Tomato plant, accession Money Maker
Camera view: horizontal (90 deg, fisheye); turntable rotation: 180 degrees
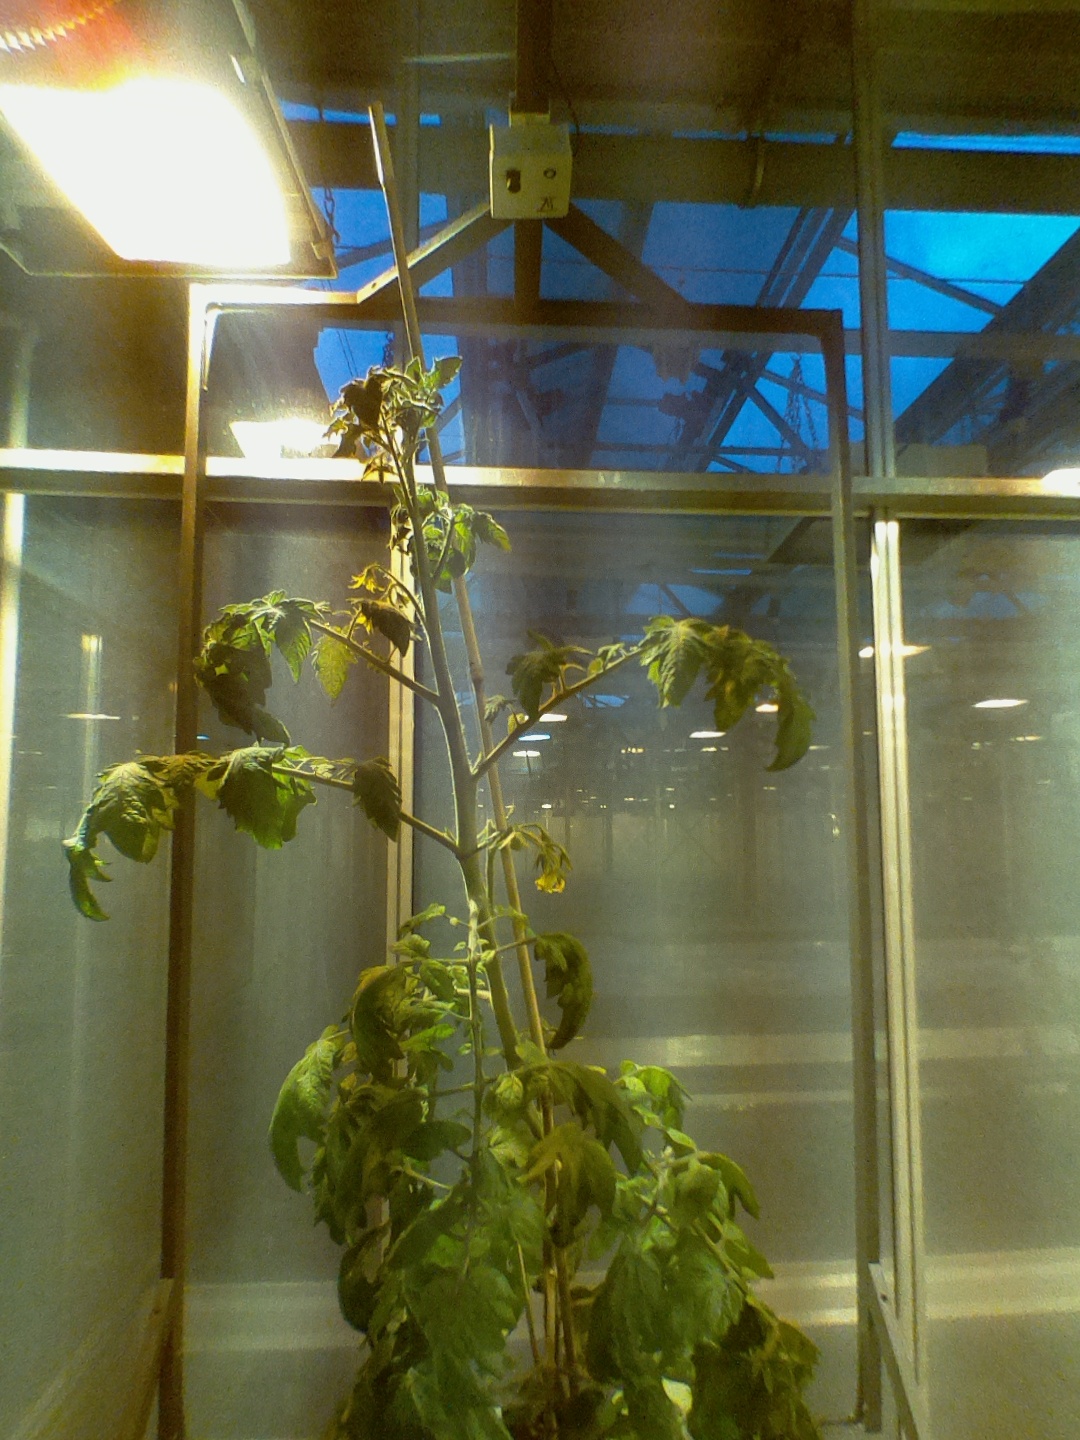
BBCH growth stage 71: 10%-20% of final fruit size